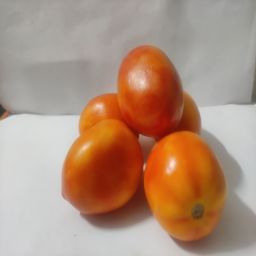
Crop: Tomato
Quality: Ripe